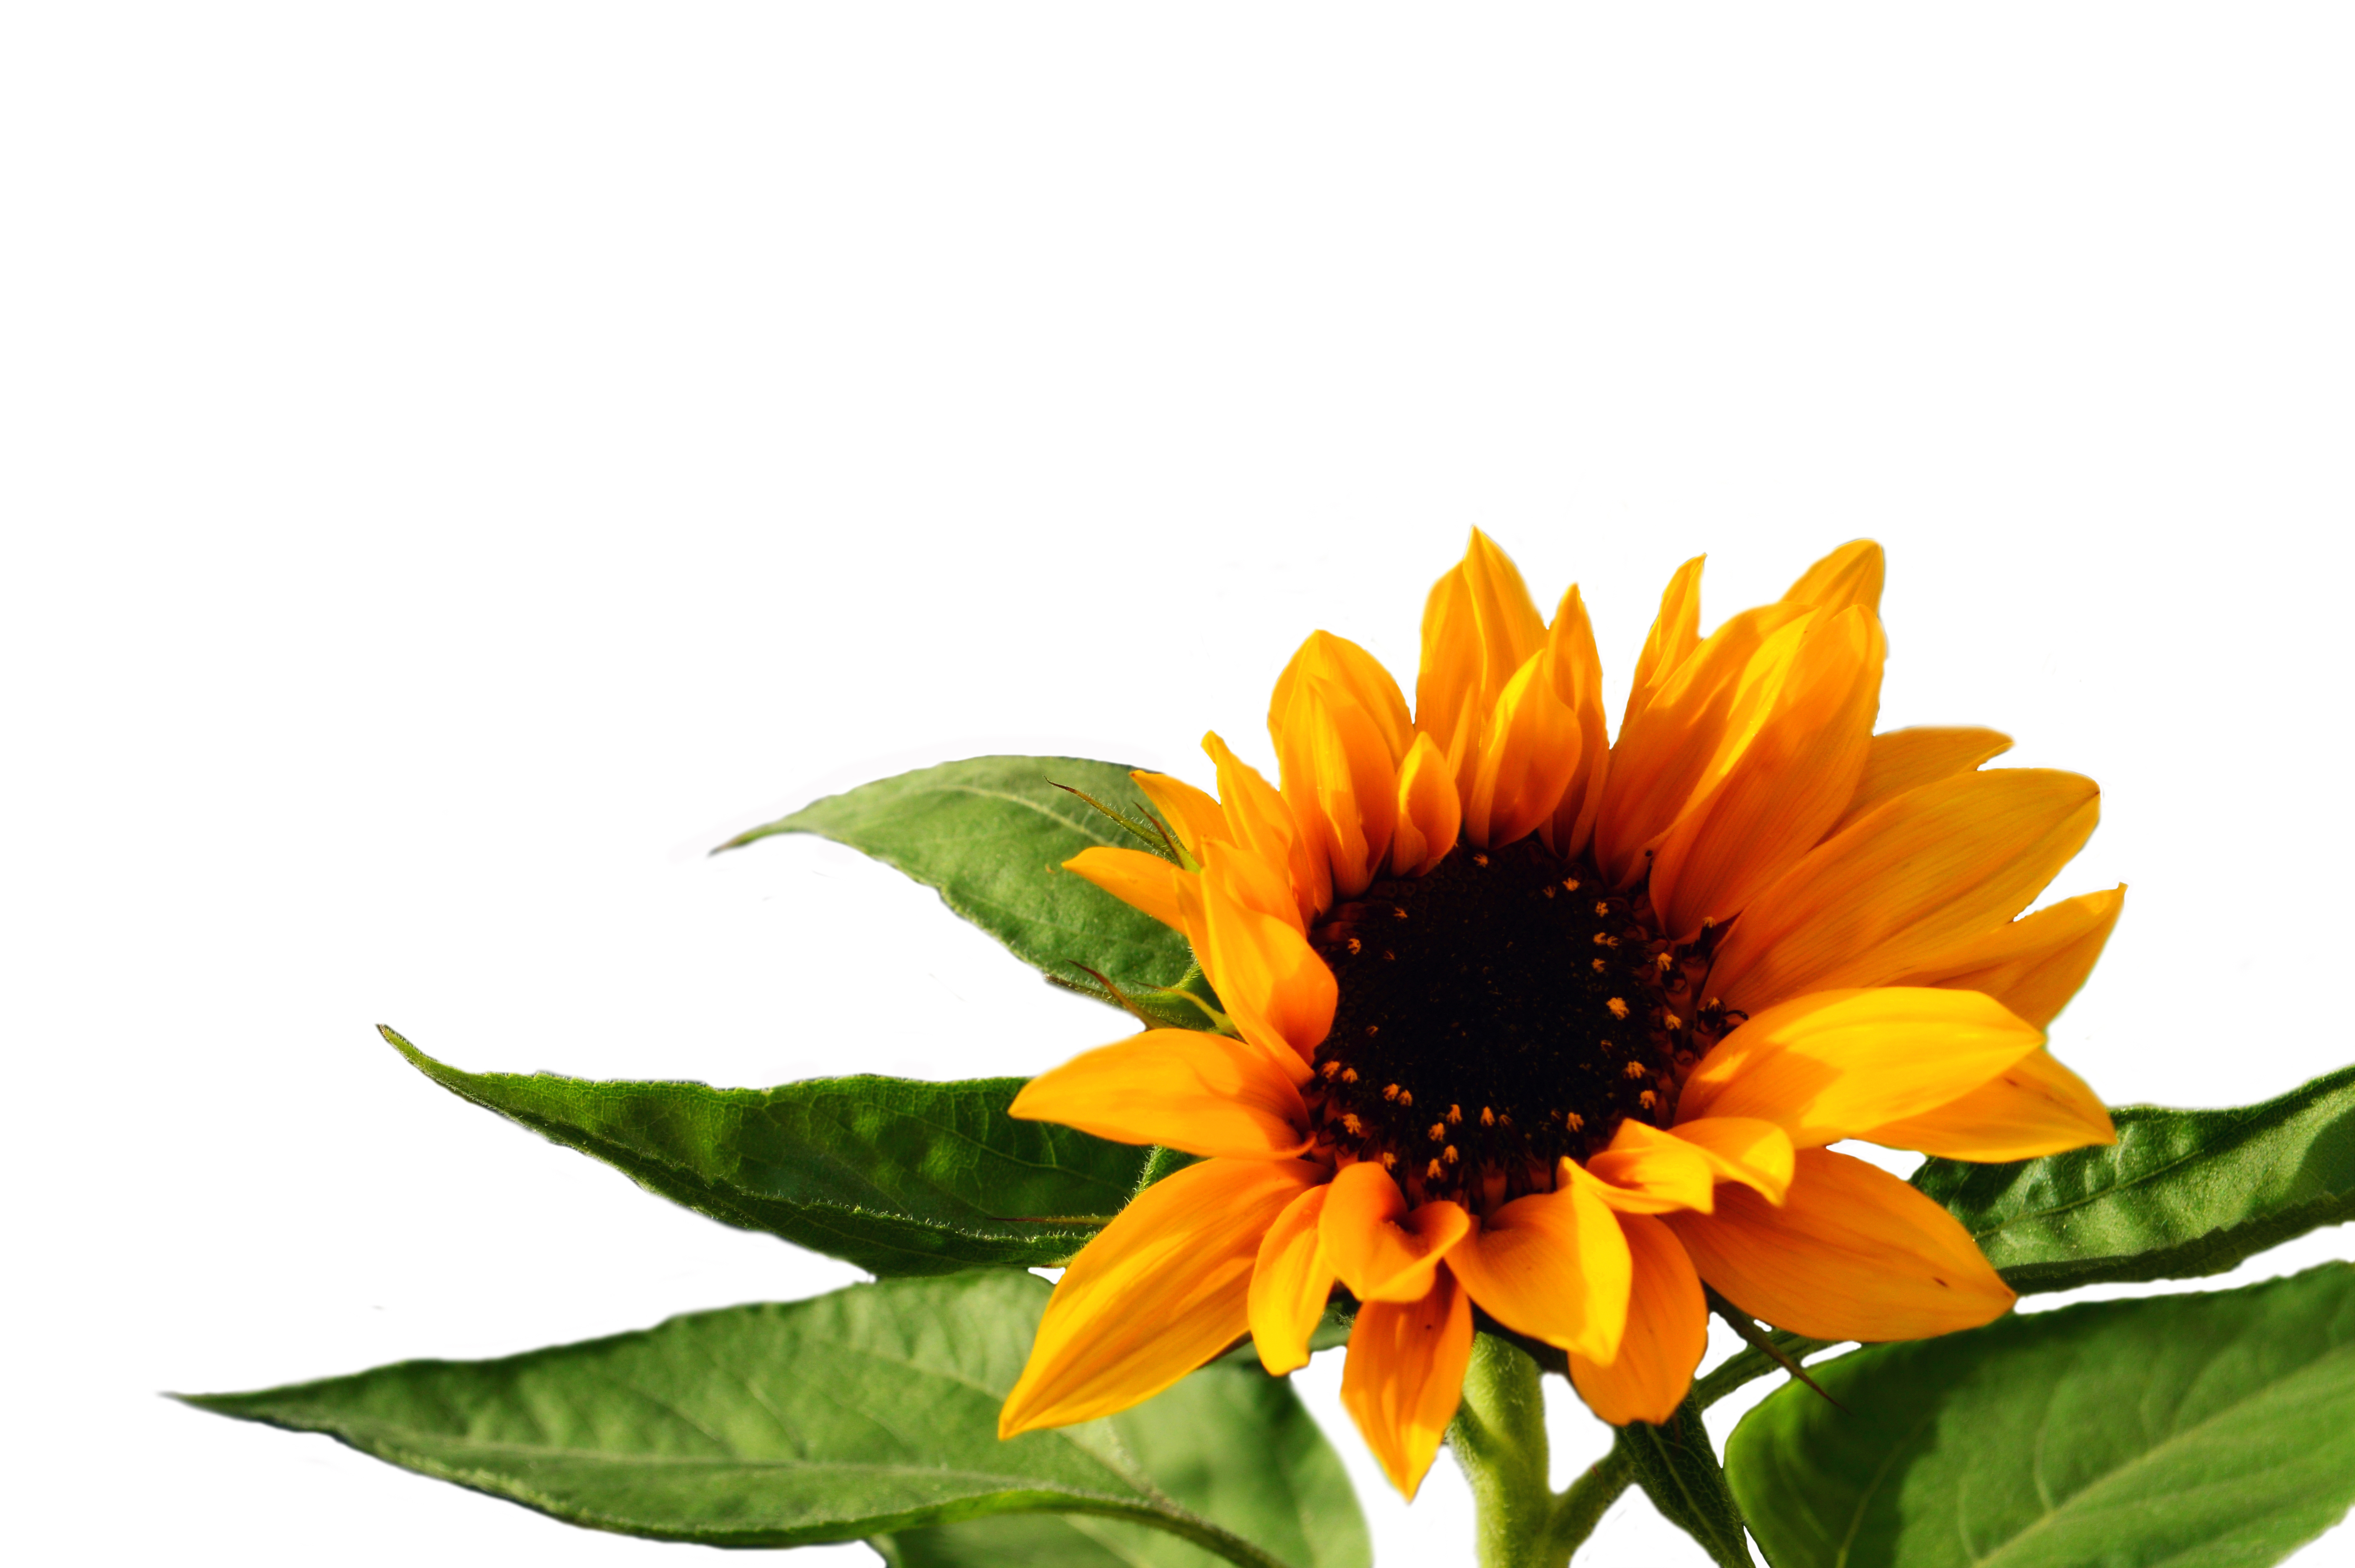
nature, plant, leaf, flower, petal, yellow, sunflower, whitebackground, fleur, jaune, amarillo, flor, naturaleza, cartel, poster, natur, gelb, blume, affiche, natura, fiore, naturalesa, giallo, groc, unique, cartell, unico, cartellone, einzigartig, nic, anschlagzettel, flowering plant, daisy family, land plant